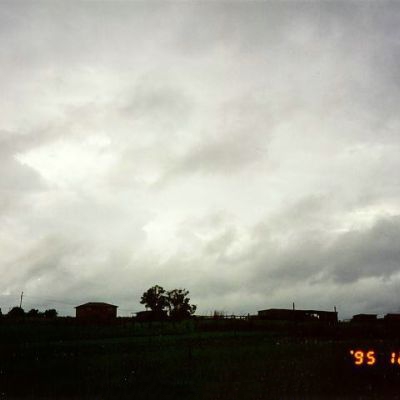
Cloud type: Stratus (St)